Castles in Great Britain and Ireland

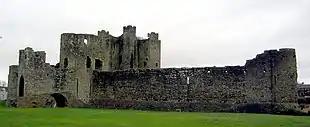
Trim Castle in Ireland, built immediately after the Norman invasion

Castles in Scotland emerged as a consequence of the centralising of royal authority in the 12th century. Prior to the 1120s there is very little evidence of castles having existed in Scotland, which had remained less politically centralised than in England with the north still ruled by the kings of Norway. David I of Scotland spent time at the court of Henry I in the south, until he became the Earl of Huntingdon, and returned to Scotland with the intention of extending royal power across the country and modernising Scotland's military technology, including the introduction of castles. The Scottish king encouraged Norman and French nobles to settle in Scotland, introducing a feudal mode of landholding and the use of castles as a way of controlling the contested lowlands. The quasi-independent polity of Galloway, which had resisted the rule of David and his predecessors, was a particular focus for this colonisation. The size of these Scottish castles, primarily wooden motte-and-bailey constructions, varied considerably from larger designs, such as the Bass of Inverurie, to smaller castles like Balmaclellan. As historian Lise Hull has suggested, the creation of castles in Scotland was "less to do with conquest" and more to do with "establishing a governing system".